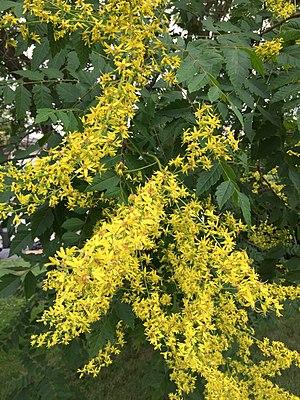
Pierre Nicolas Le Chéron d'Incarville, est un jésuite passionné de botanique qui obtint une mission en Chine de 1740 à sa mort en 1757.